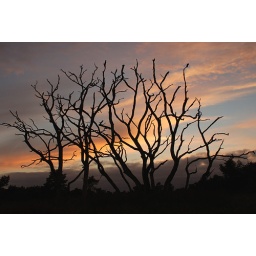
red sky over the veluwe